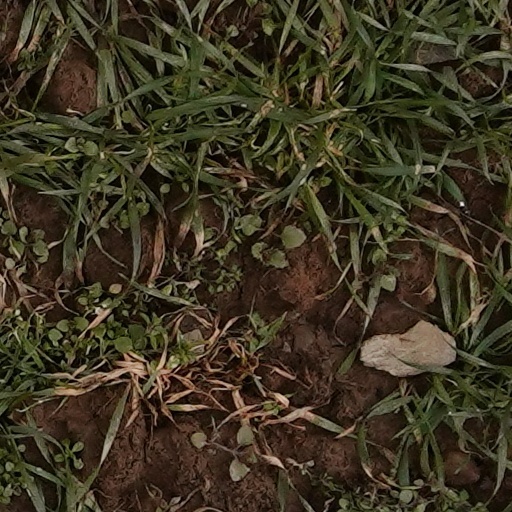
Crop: wheat